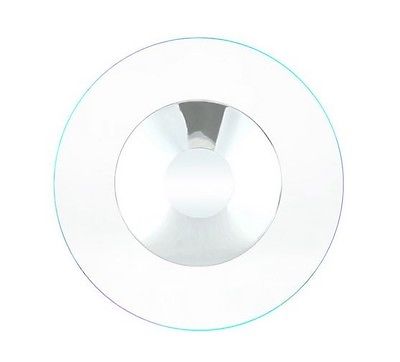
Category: table